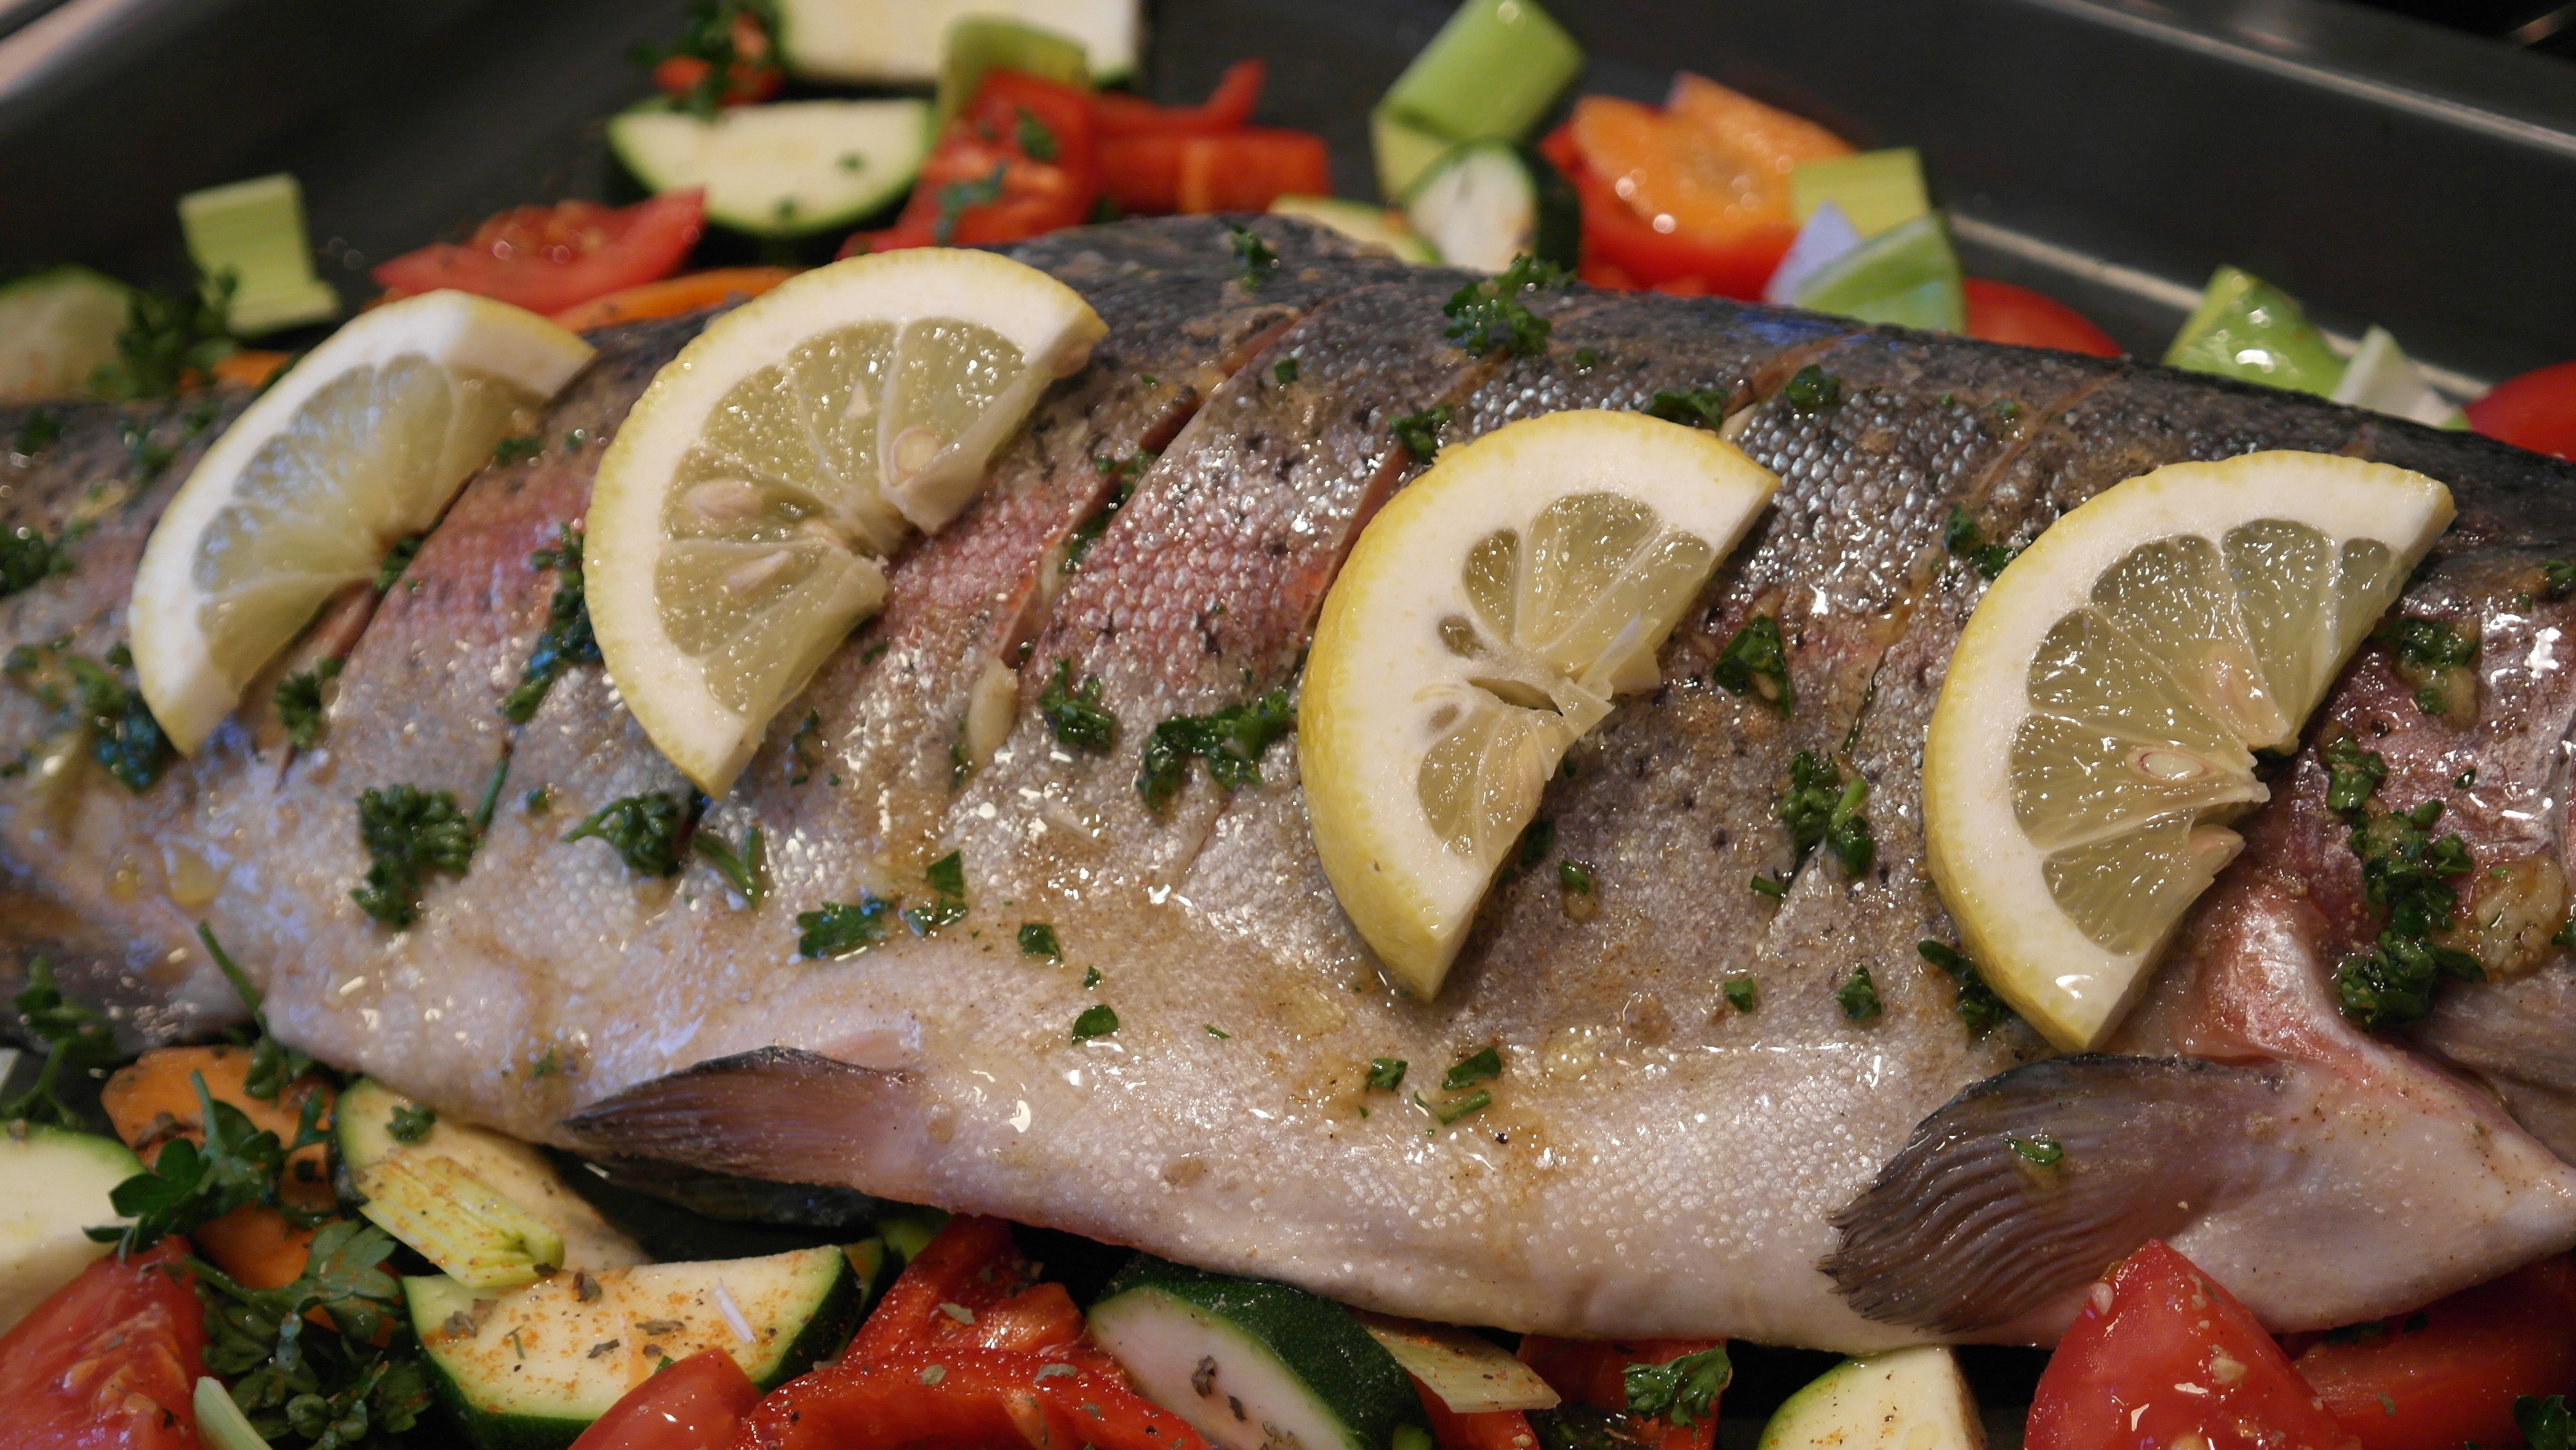
dish, food, produce, fish, healthy, eat, meat, cuisine, lemon, cook, sardine, fish head, herring, trout, forage fish, salmon trout